Joseph Fort Newton

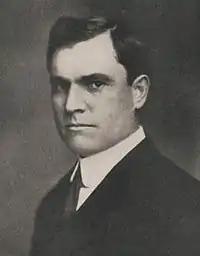
Joseph Fort Newton

Joseph Fort Newton (1880–1950) was an American Protestant minister and a prominent Masonic author.